Cubzac-les-Ponts

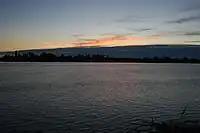
The river Dordogne is about 530 m wide near Cubzac.

Cubzac is located about 20 km northeast of Bordeaux, on the north riverbank of the Dordogne. Several transport networks converge in Cubzac to cross the river. These include the A10 motorway, the N10 trunk road and the Bordeaux-Nantes railroad. The LGV Sud-Ouest, a high-speed railway line running between Tours and Bordeaux, is in the process of being built. Cubzac has an elevation ranging from 1 m to 42 m, the highest points being limestone cliffs dating from the Oligocene epoch, some of which have been used as source of stone. In oenological terms, Cubzac is near the appellations d'origine contrôlée (AOC) côtes de Bourg and Fronsac, with its own wine castles.